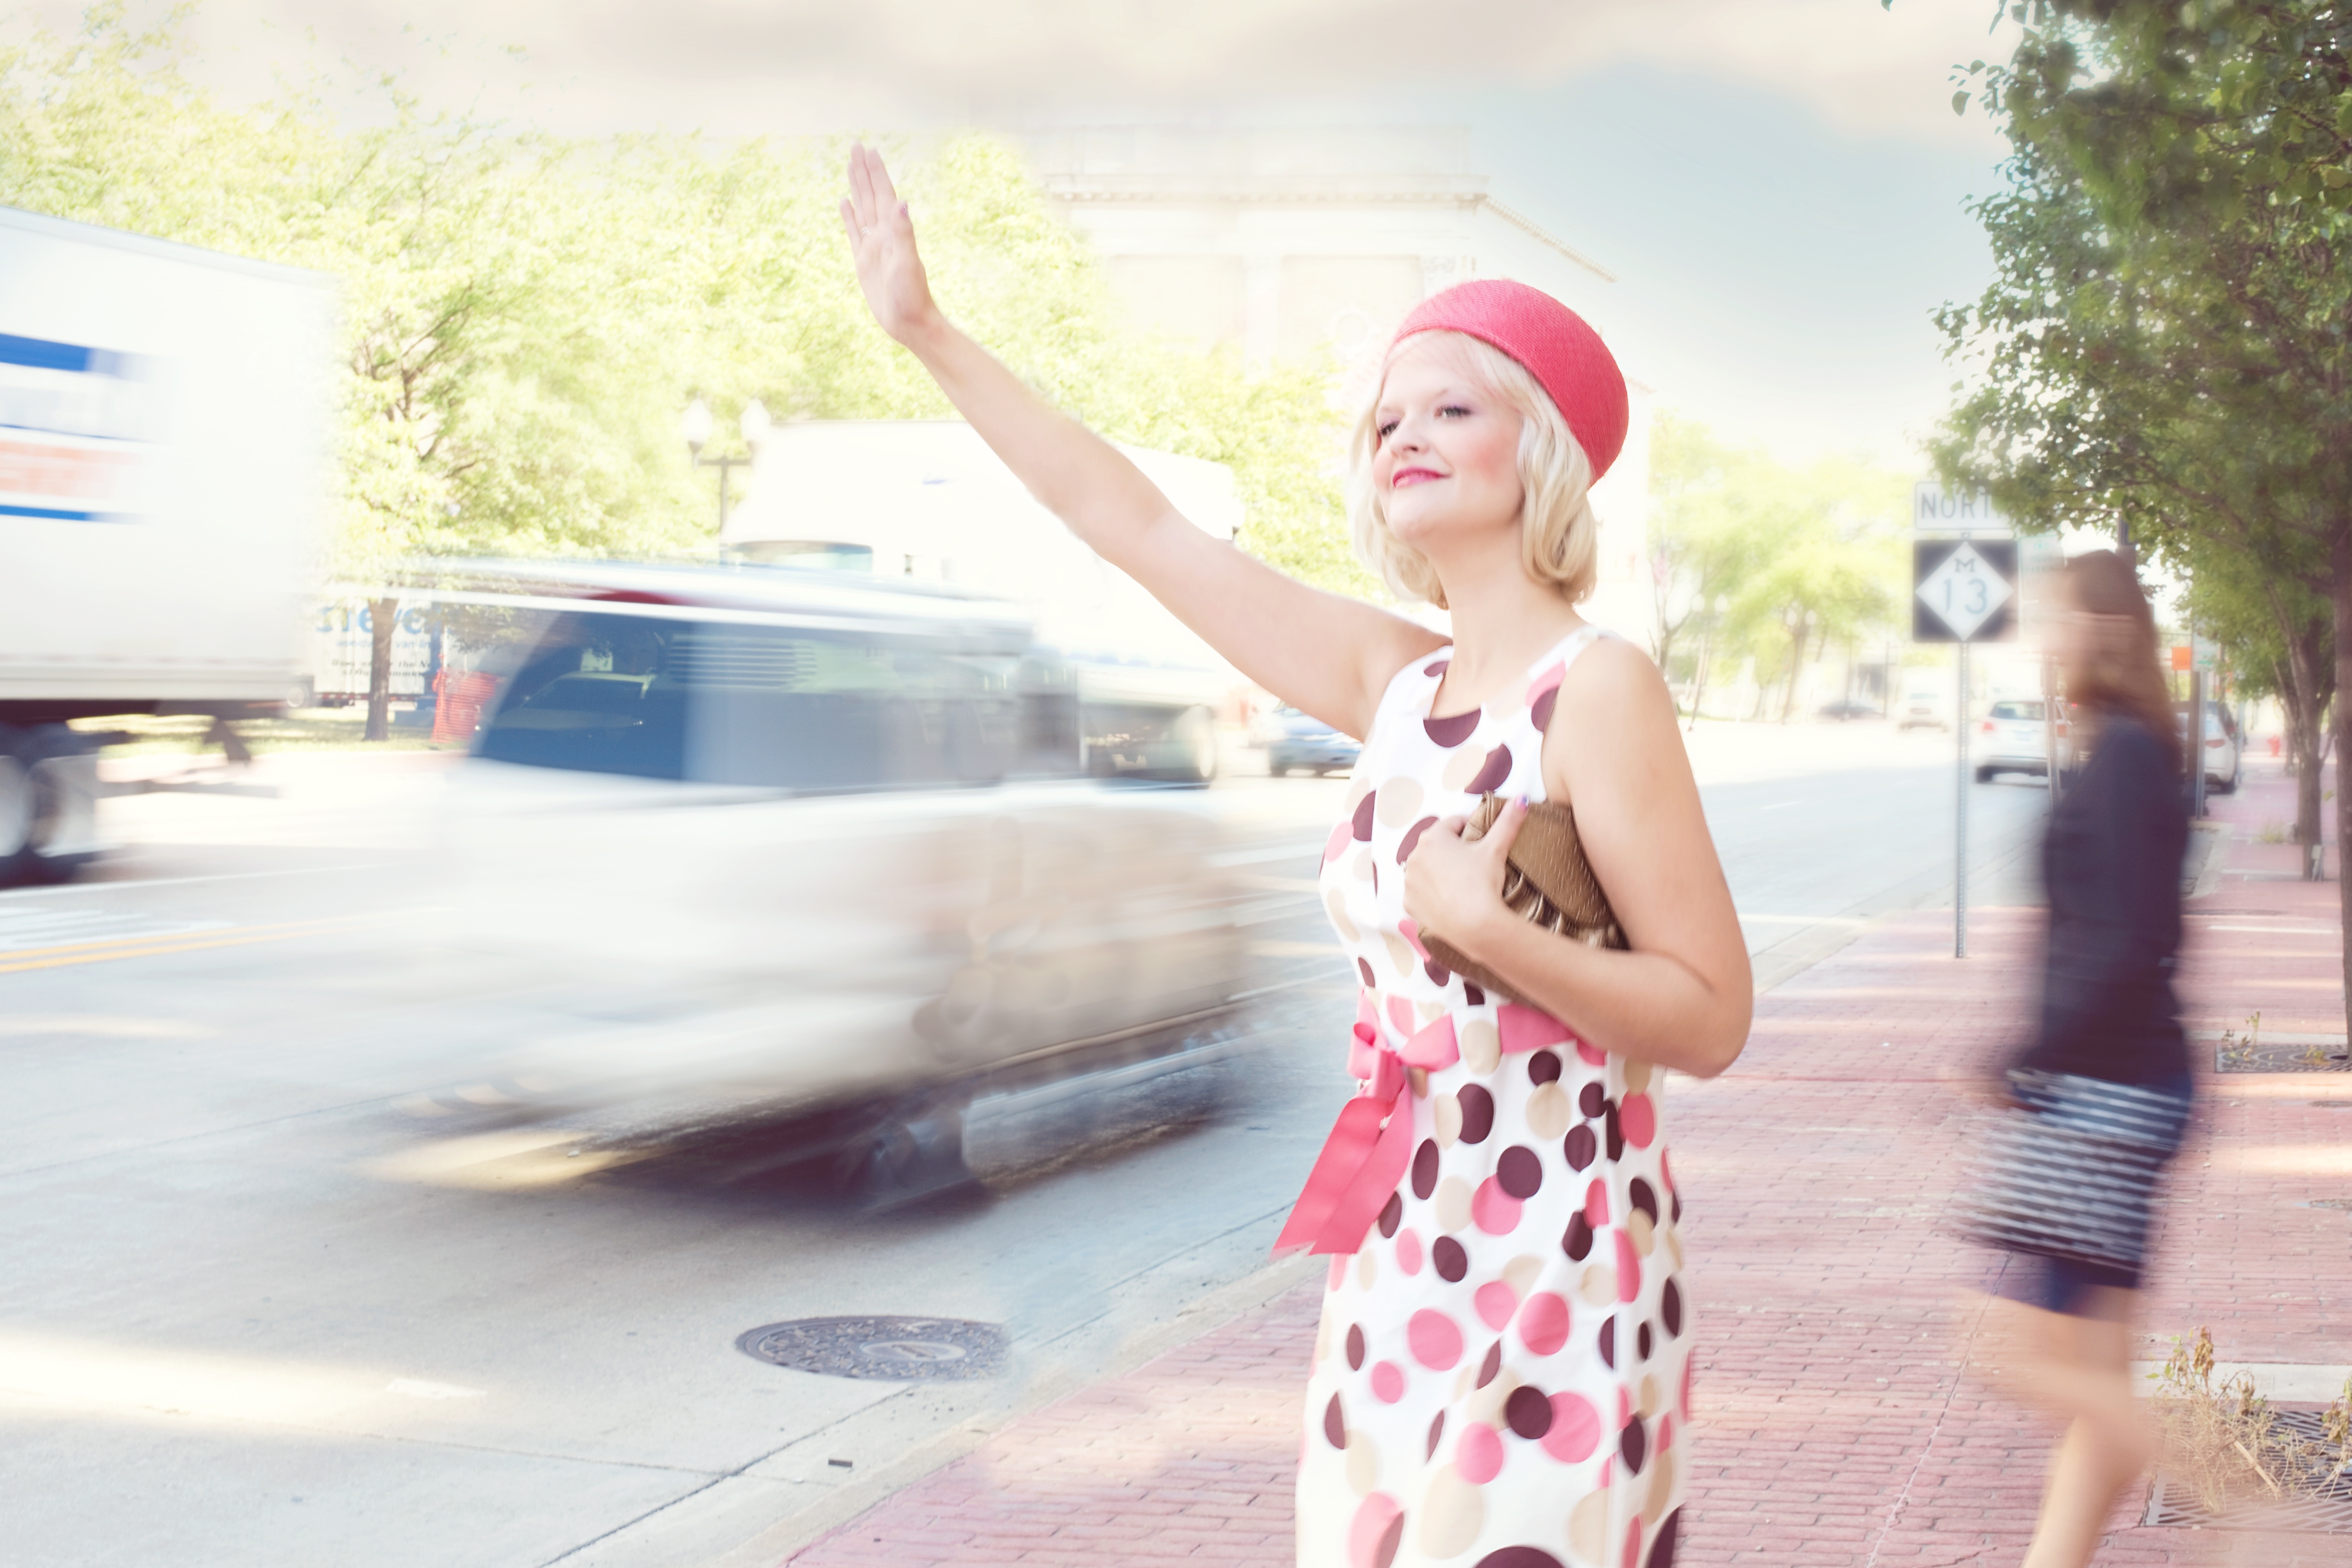
girl, woman, street, taxi, cab, model, spring, color, fashion, clothing, lady, pink, dress, photograph, beauty, blond, photo shoot, hailing taxi